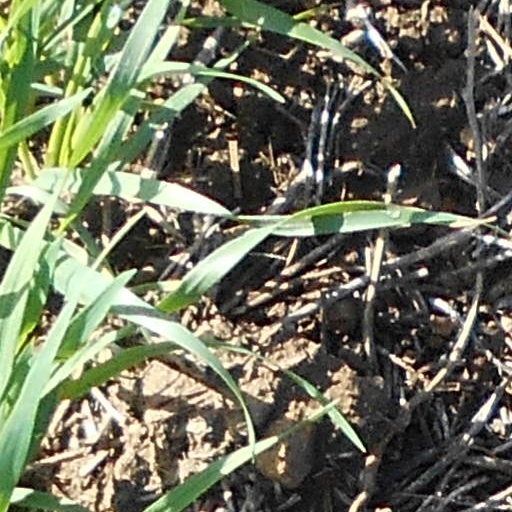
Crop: wheat